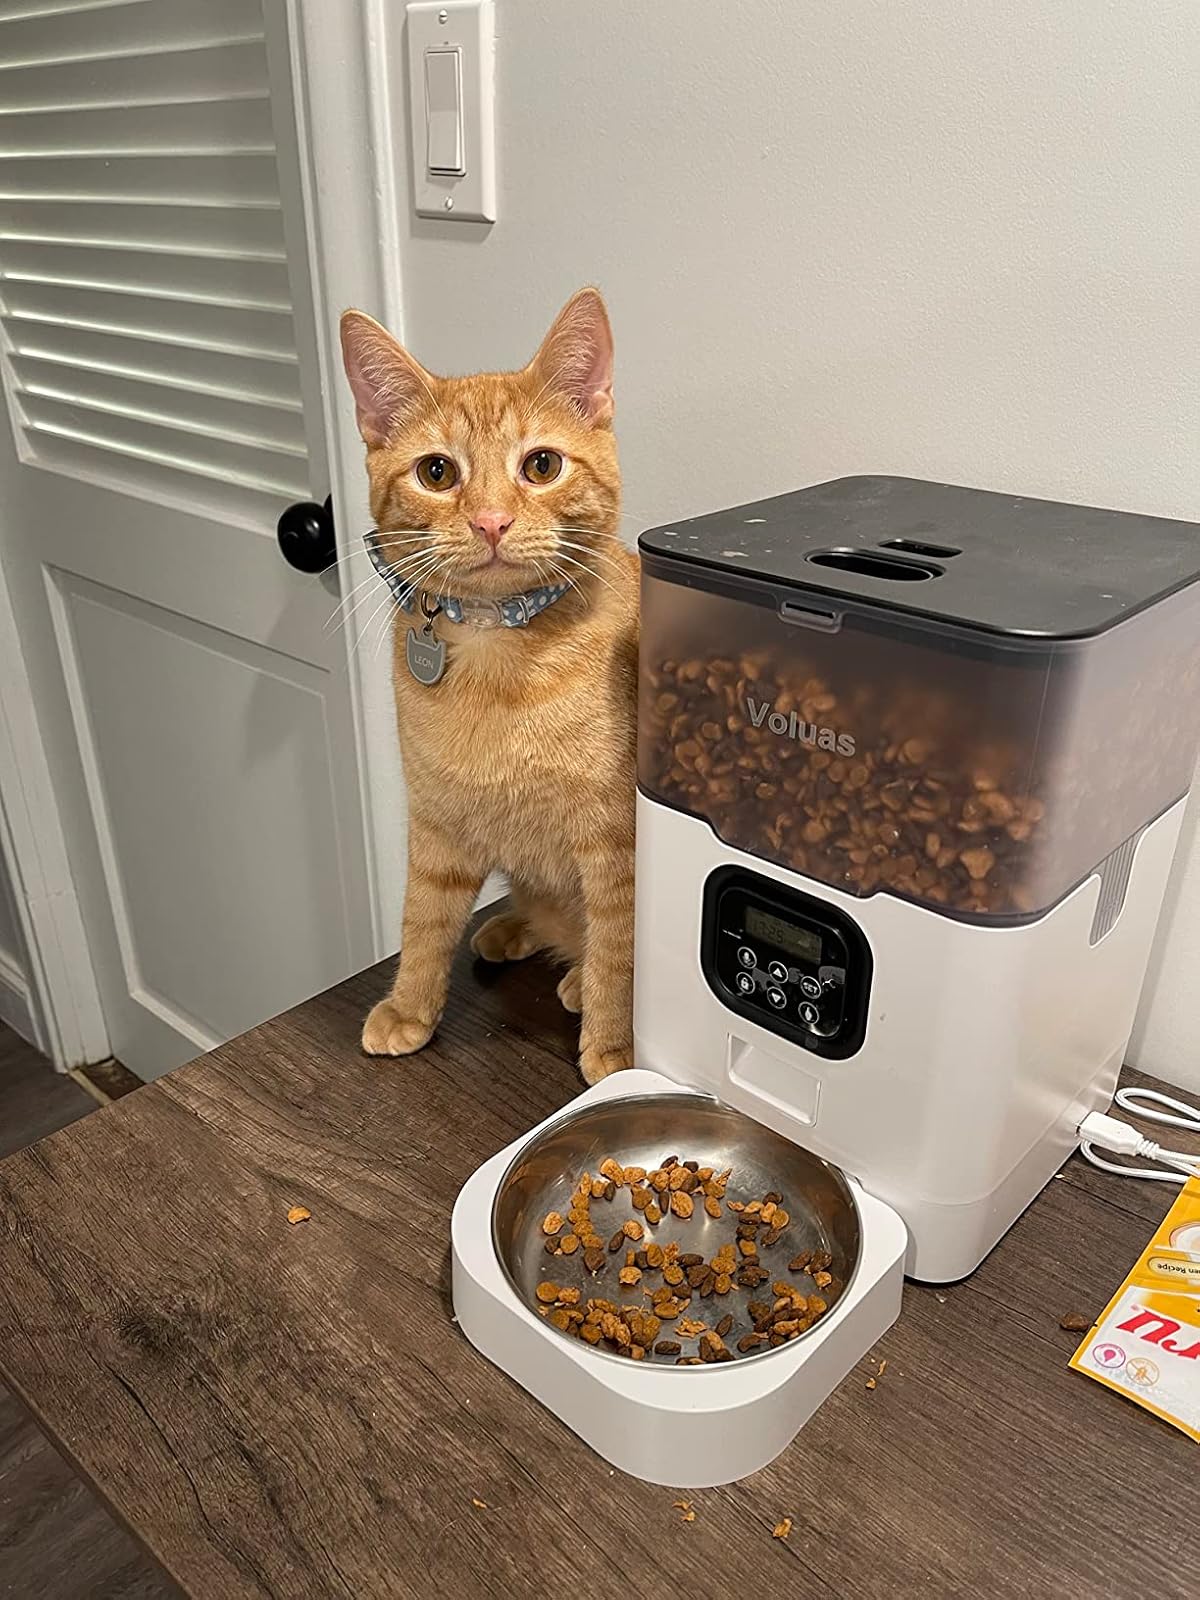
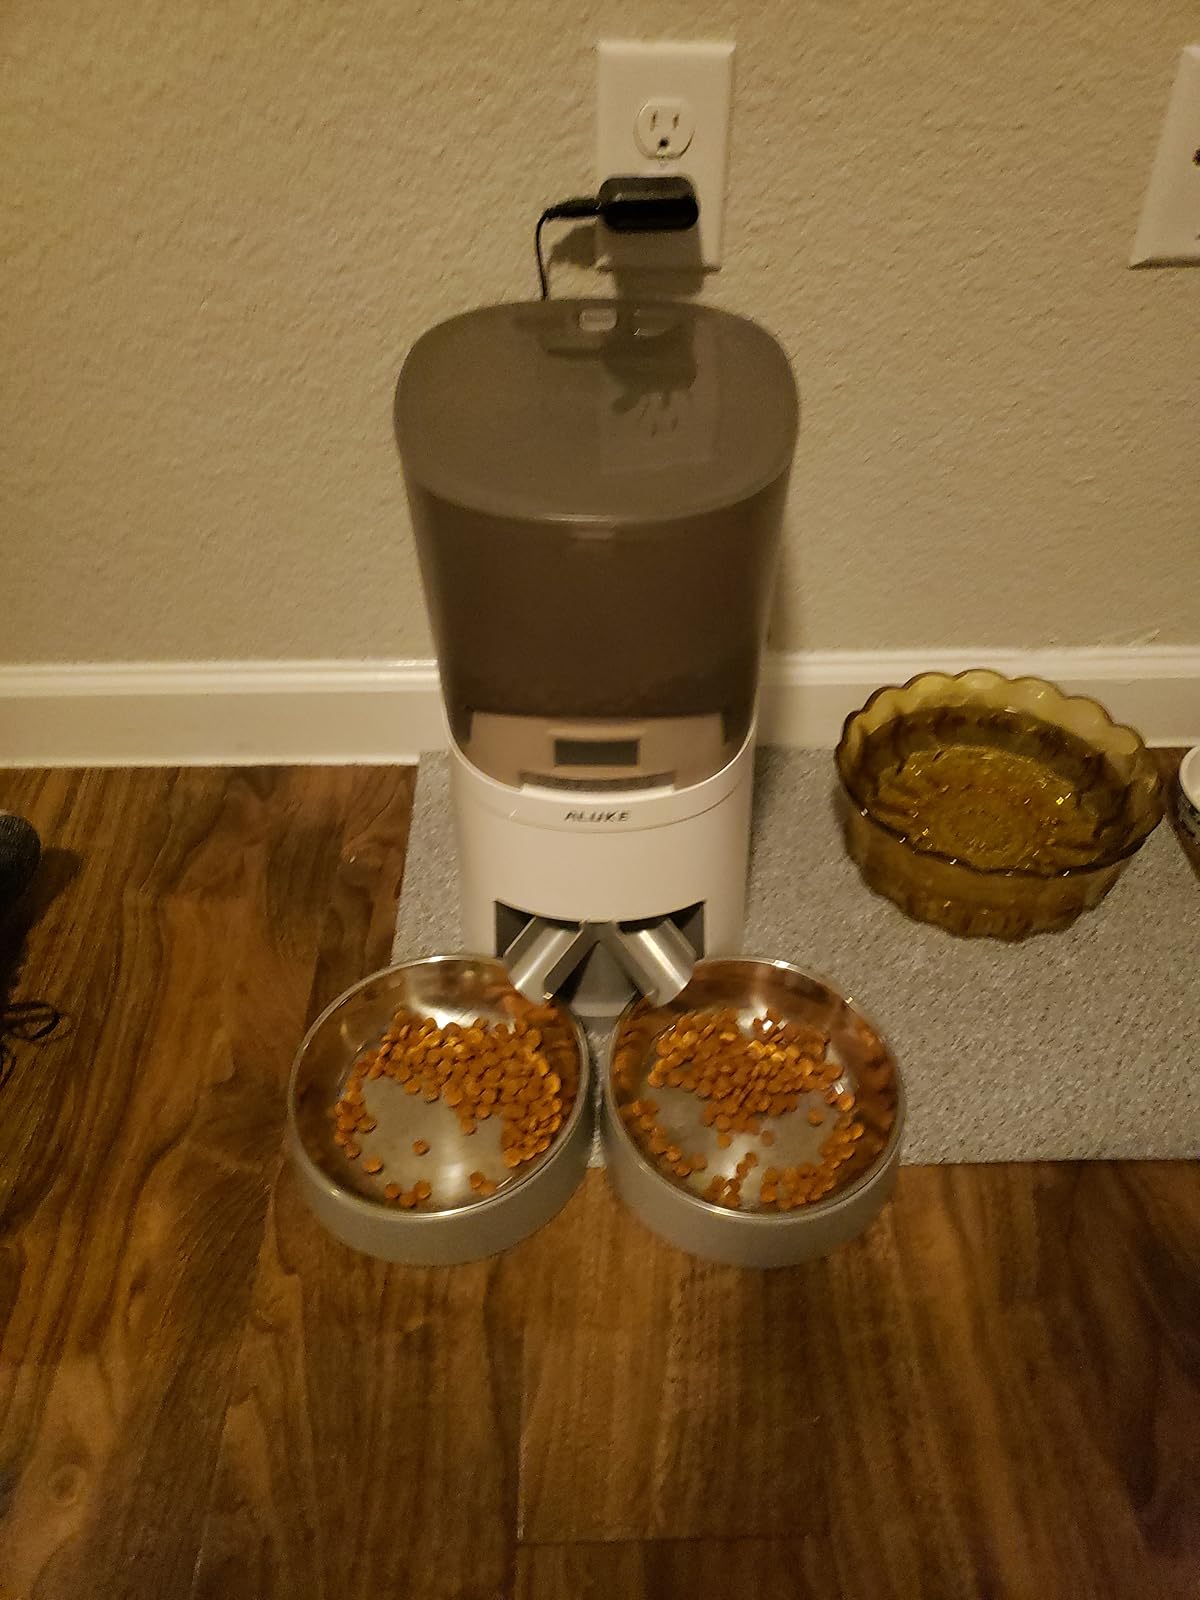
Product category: items_feeder
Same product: no